Miss Chinatown USA

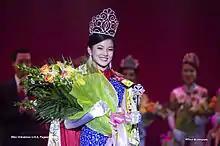
Karen Li, Miss Chinatown U.S.A. 2014

In 1958, the pageant was opened to seventeen competitors from around the United States and the first winner was June Gong, a 21-year old originally from Miami who previously had won the 1957 Miss New York Chinatown pageant and was runner-up for the 1957 Miss New Hampshire title. Gong was a senior majoring in Home Economics at the University of New Hampshire. Judges at the 1958 contest included Chin Yang Lee, Joseph Fields, Richard Pollard, Mrs. K. L. Kwong, Mrs. John Yu, and Sally Lee Thompson; the judges since then have been a mix of prominent people, both of Chinese descent or non-Chinese descent. Throughout the years, proponents of Miss Chinatown claimed that this contest helped young woman overcome class divisions to receive necessary economic support to better themselves.